Misisi

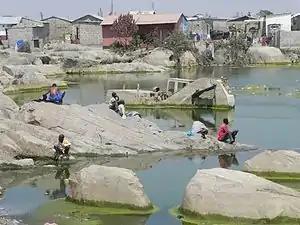
Misisi in 2011

Misisi Compound is a shanty town or komboni located in Lusaka, Zambia. In 2008, it was estimated to have 10,000 inhabitants. Plans for redevelopment were announced by President Edgar Lungu in 2019.